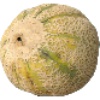
Label: Cantaloupe 2